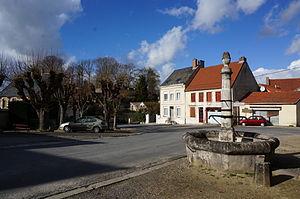
Le village de Roucy.